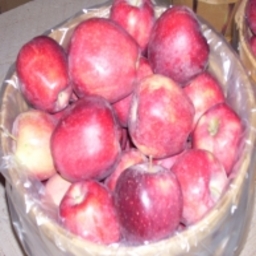
Label: Apple